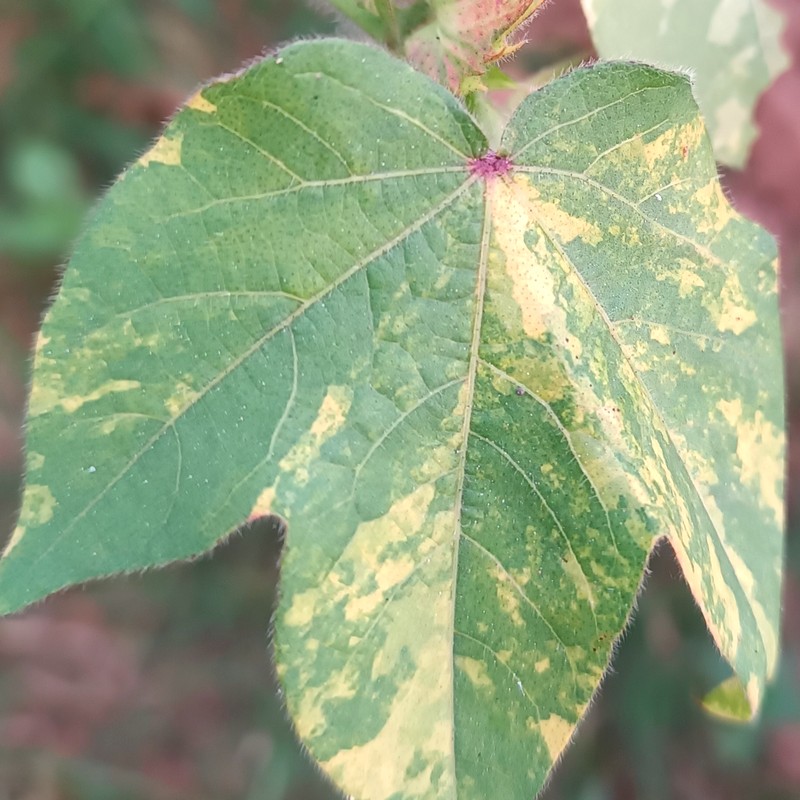
Label: Leaf Variegation